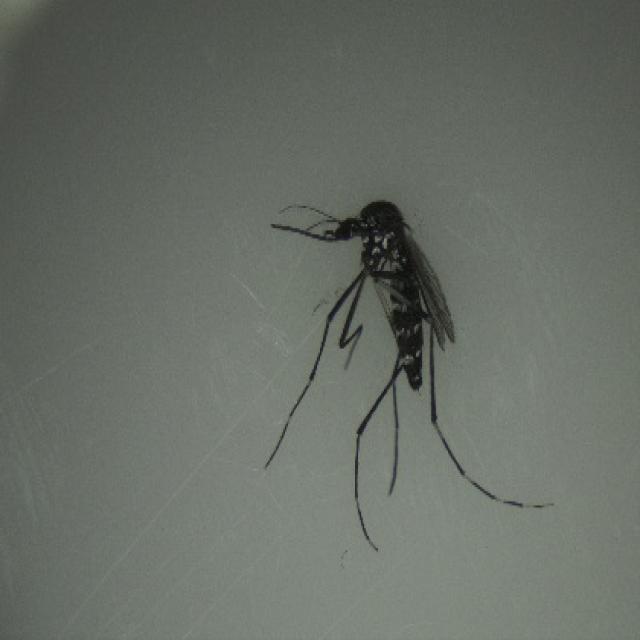
Species: aedes_albopictus